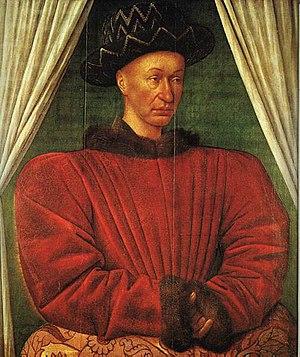
Cet article présente une histoire du droit des sûretés en France.
Le droit coutumier est le droit reposant sur la coutume. En France, c'est essentiellement le droit de l'époque médiévale qui perdura sous l'Ancien Régime, lorsque la coutume était la principale source du droit.